Pete Conrad

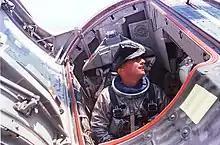
Conrad preparing for water egress training in the Gemini Static Article 5 spacecraft

Following his commission in 1953, Conrad was sent to Naval Air Station Pensacola, Florida, for flight training. He was also trained at the Naval Air Station Corpus Christi, Texas. He was designated a Naval Aviator in September 1954 and became a fighter pilot. He excelled in Navy flight school, and he served for several years as an aircraft carrier-based fighter pilot in the Navy. Conrad also served as a flight instructor in Navy flight schools along the Gulf of Mexico.